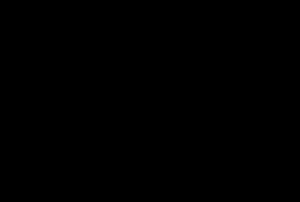
La coumarine est une substance naturelle organique aromatique connue dans la nomenclature internationale comme 2H-1-benzopyrane-2-one, tanin qui peut être considéré en première approximation comme une lactone de l’acide 2-hydroxy-Z-cinnamique. Son odeur de foin fraîchement coupé a attiré l'attention des parfumeurs sur elle dès le XIXᵉ siècle.